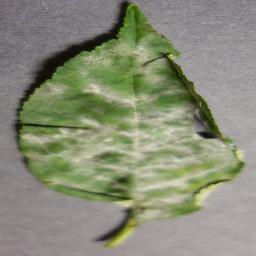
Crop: cherry
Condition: (including_sour)_powdery_mildew